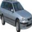
Label: automobile